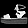
Label: Sandal